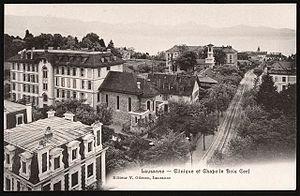
Photo de la Clinique Bois Cerf (6)